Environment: real
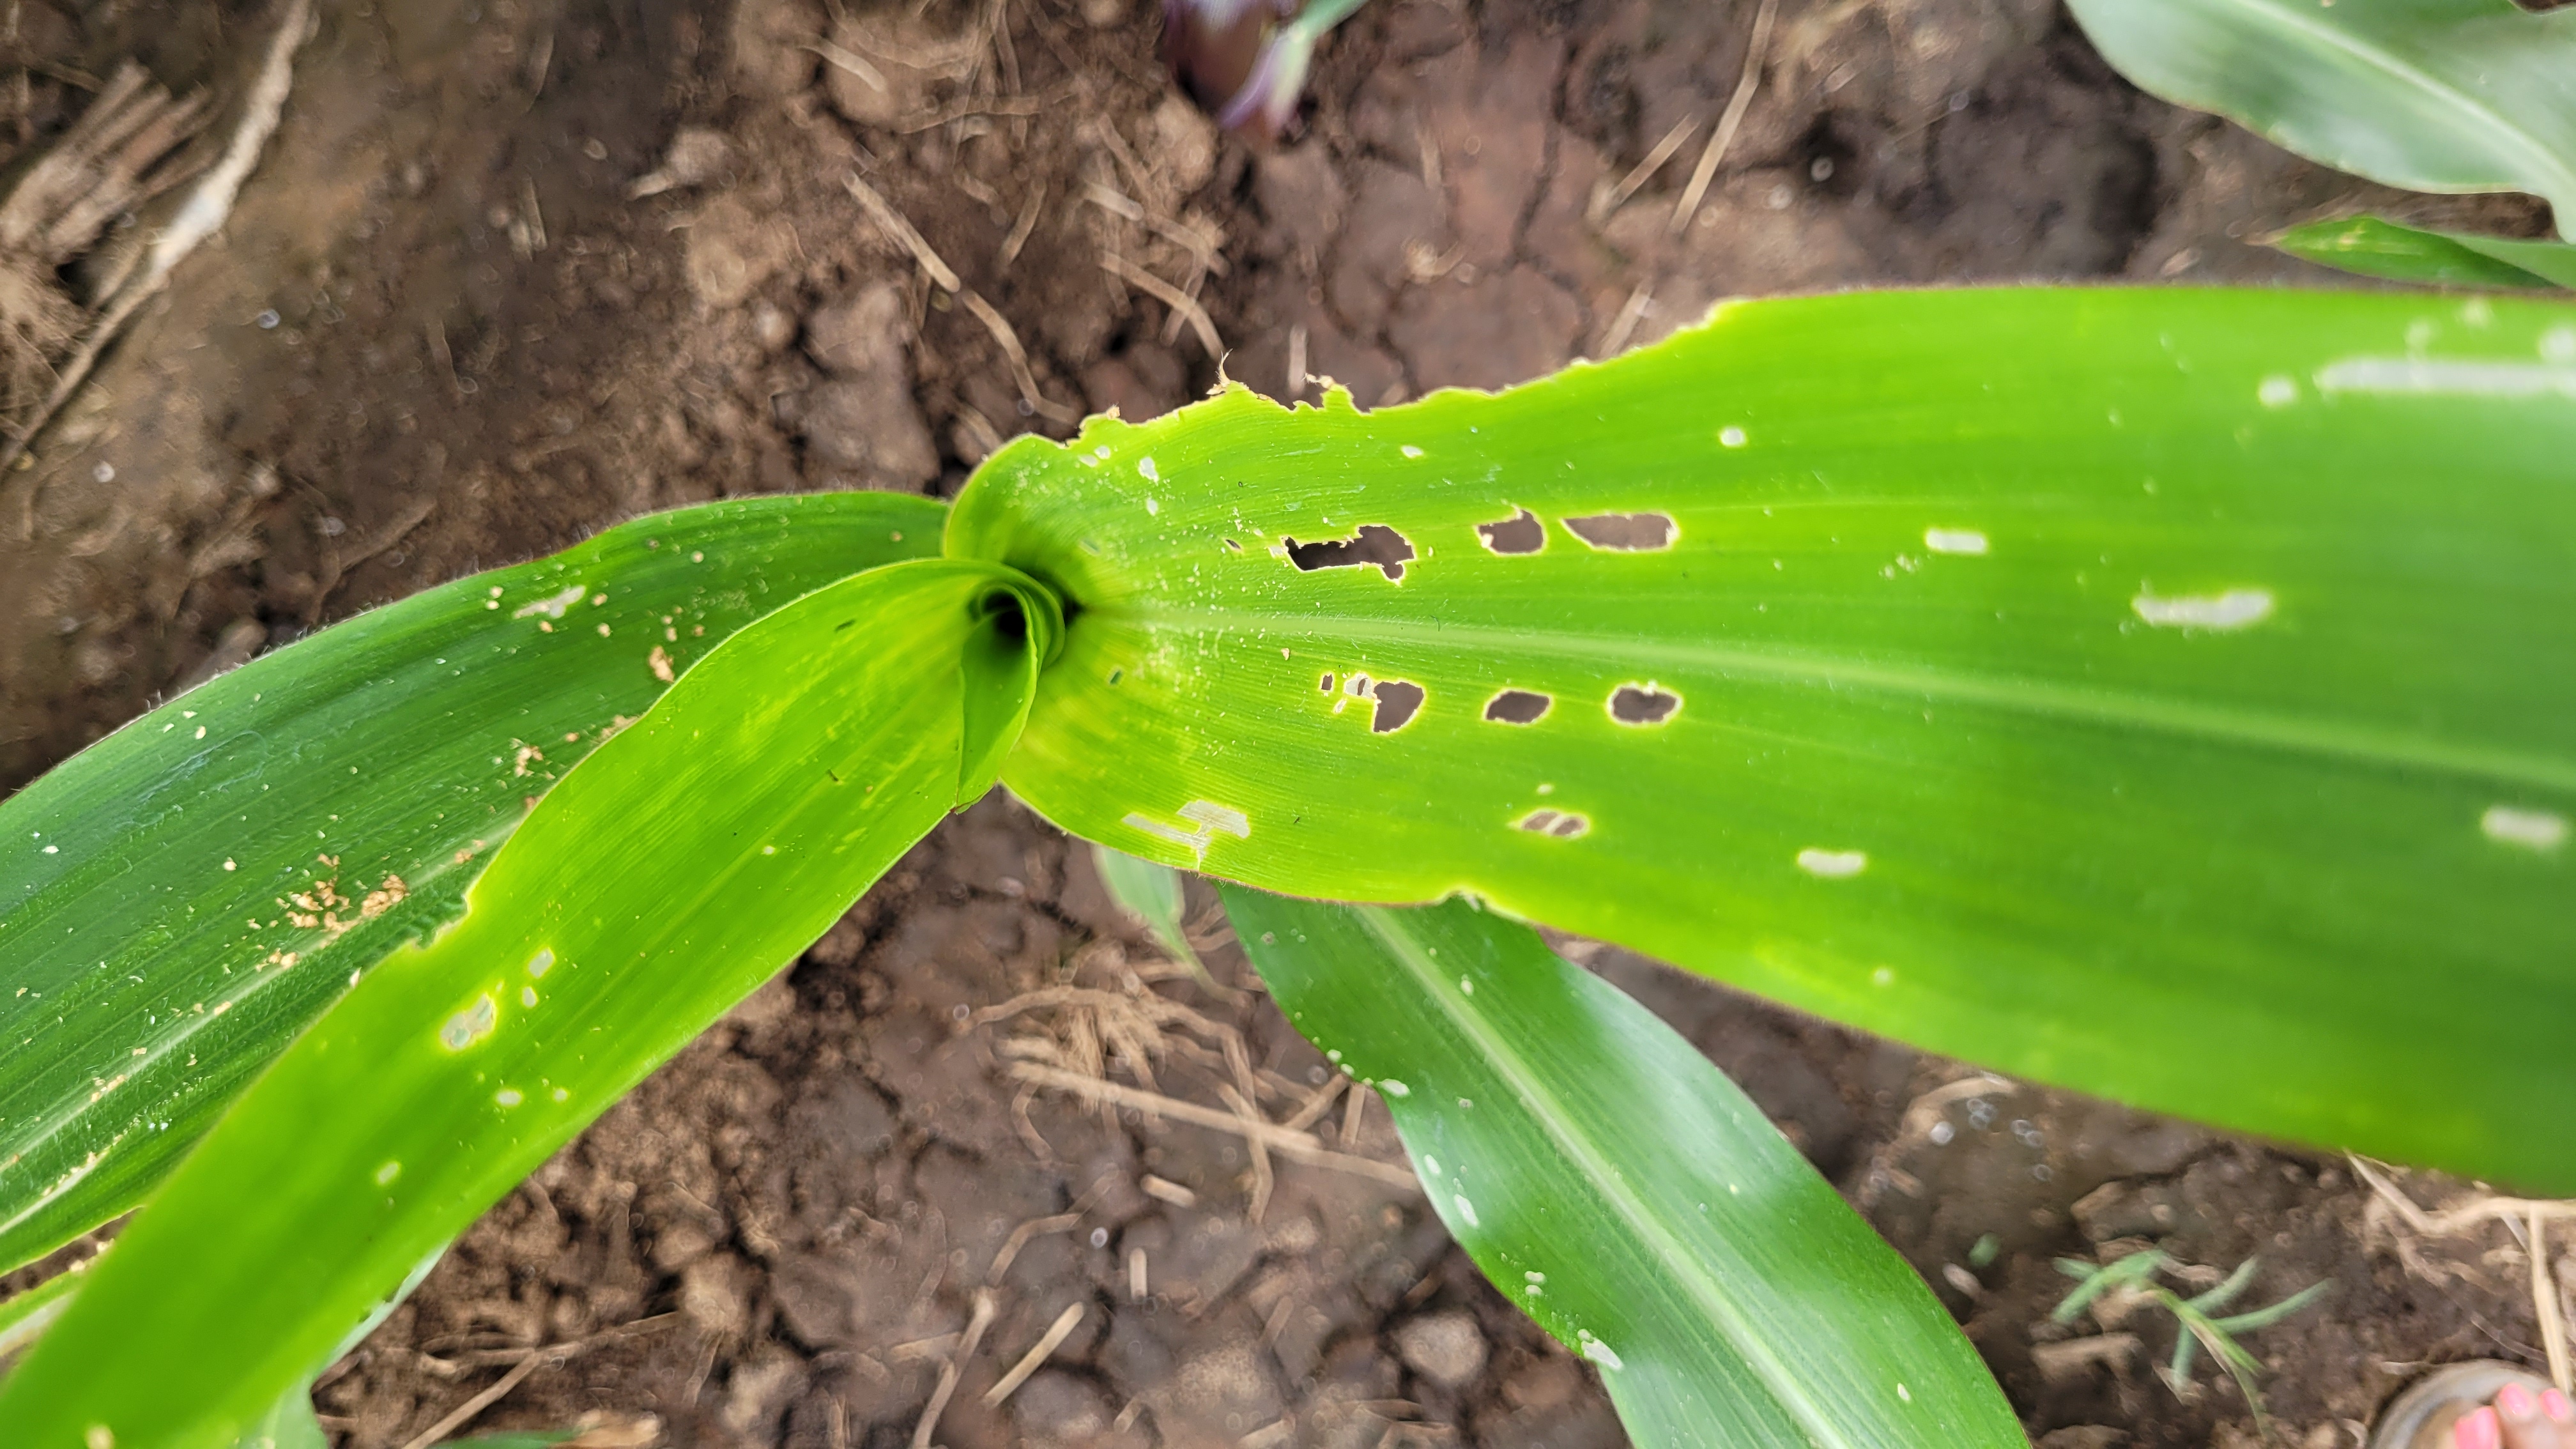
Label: fall_armyworm